Carl Bildt

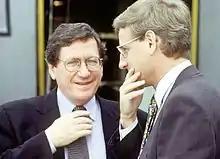
Bildt (right) and Richard Holbrooke before peace talks in Sarajevo, Bosnia-Herzegovina, in October 1995

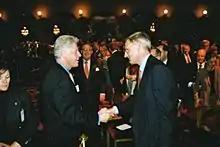
Bildt meeting former US President Bill Clinton at Grand Hotel in Stockholm on 15 May 2001

After his term as prime minister, Bildt was active as a mediator in the Balkans conflict, serving as the European Union Special Envoy to Former Yugoslavia from June 1995, co-chairman of the Dayton Peace Conference that led to the Dayton Peace Accords in November 1995, and High Representative for Bosnia and Herzegovina from December 1995 to June 1997 immediately after the Bosnian War. From 1999 to 2001, he served as the United Nations Secretary General's Special Envoy for the Balkans.